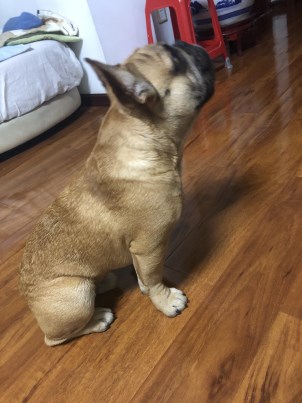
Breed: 1121-n000002-French_bulldog